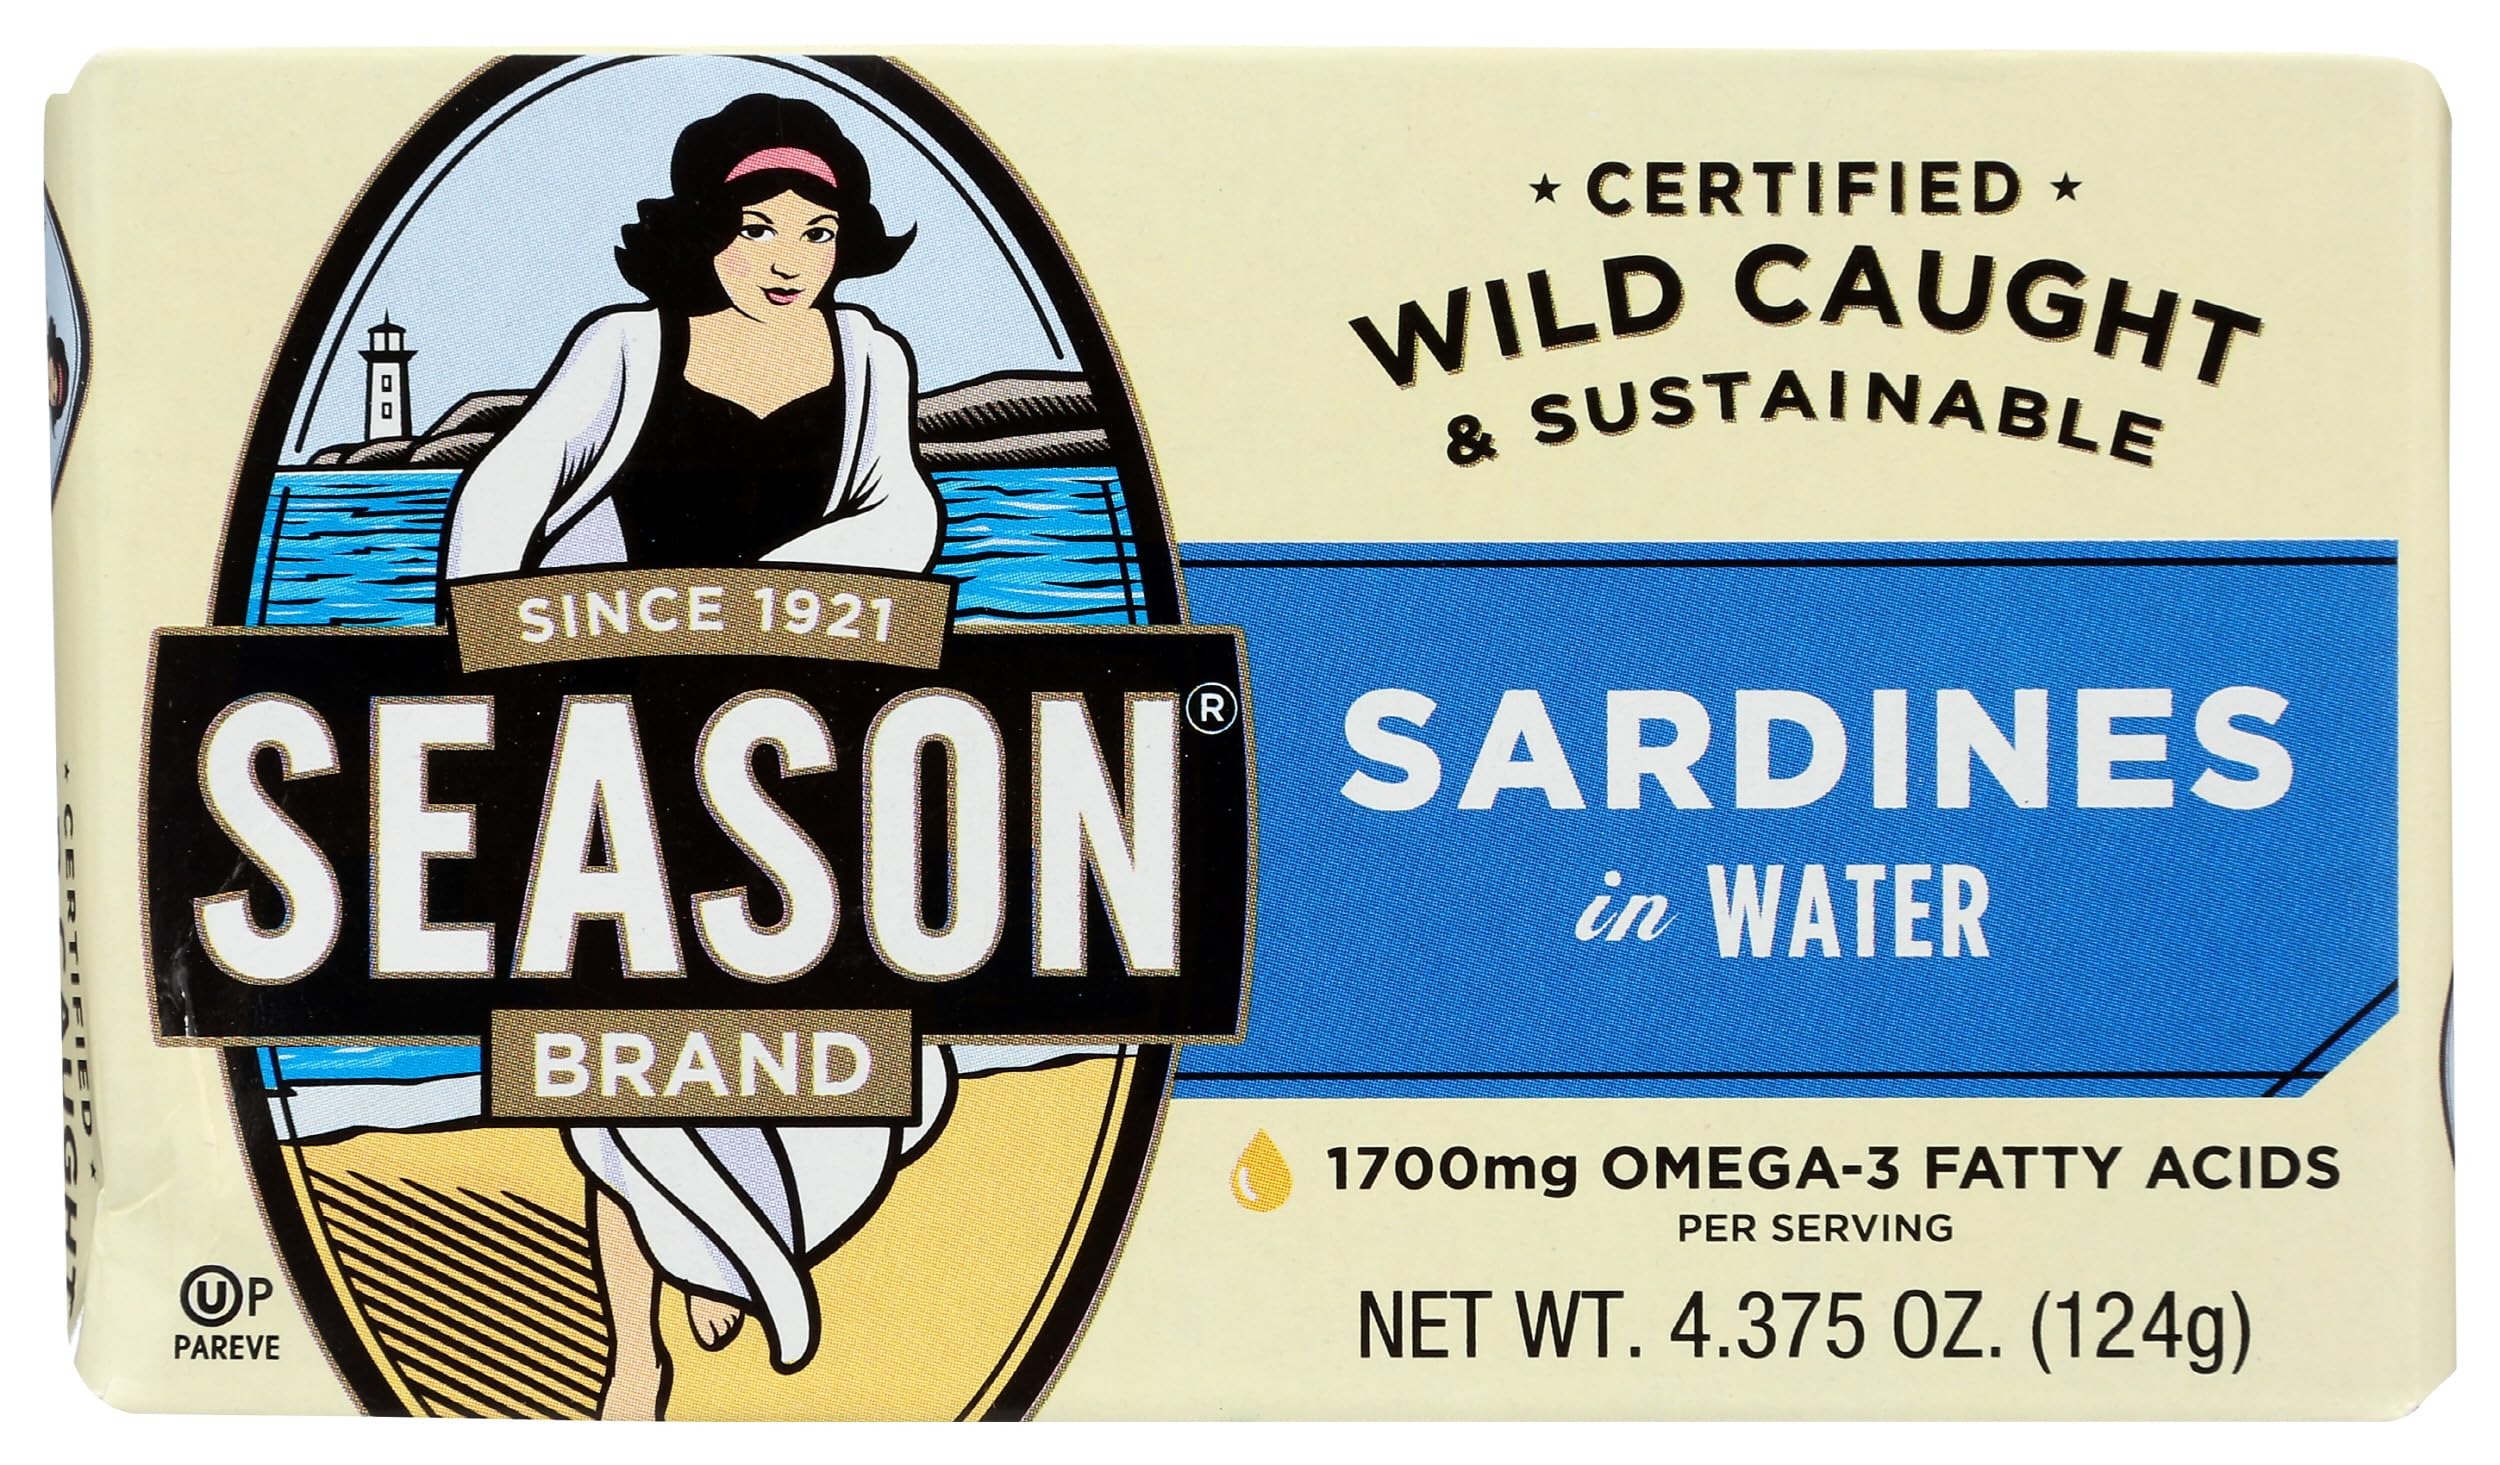
Item Name: Season Product Sardines In Water, 4.375 oz
Bullet Point 1: Gluten free
Bullet Point 2: Wild caught
Bullet Point 3: Certified sustainable
Bullet Point 4: Non-GMO project verified
Bullet Point 5: No BPA in can lining
Value: nan
Unit: None

Price: 2.29